Anafon River

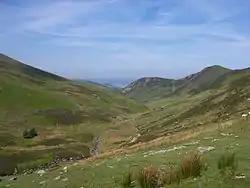
River Anafon

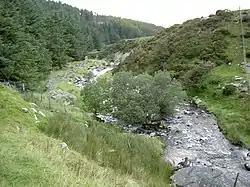
Lowest part of River Anafon

The River Anafon, or Afon Anafon, is a river in Gwynedd, Wales, that flows into the Afon Aber.